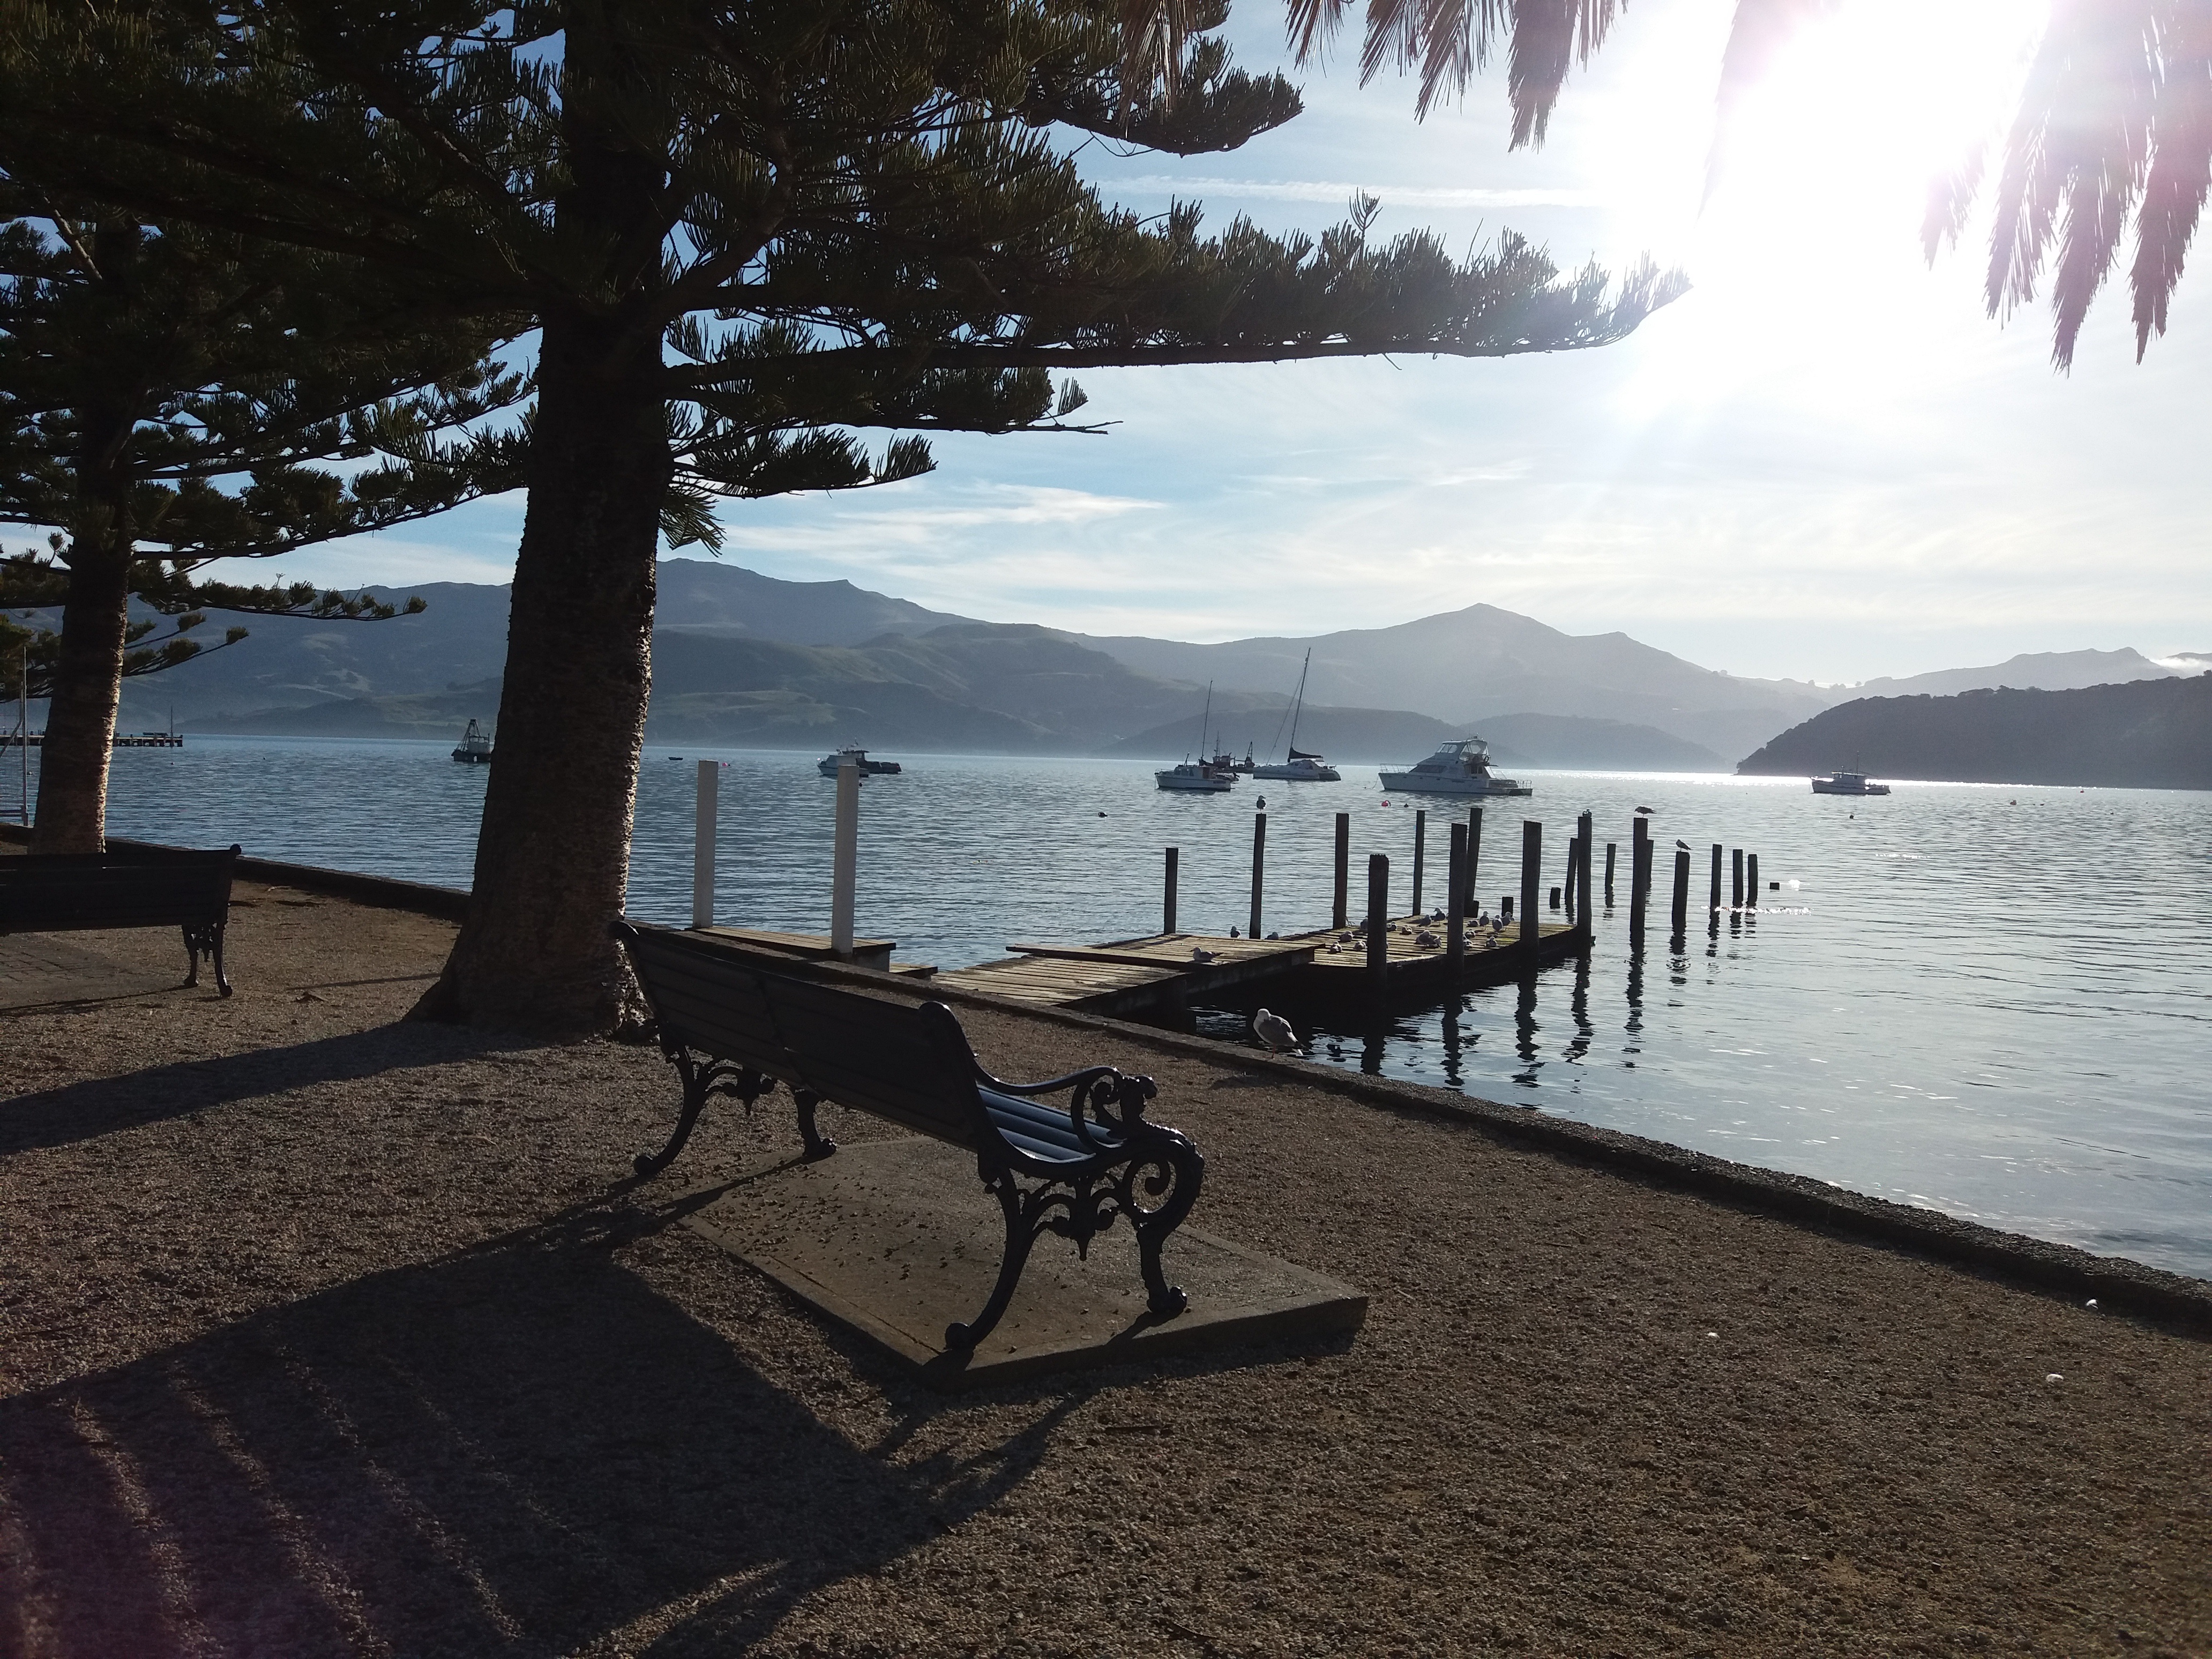
beach, sea, coast, water, ocean, morning, shore, lake, vacation, bay, body of water